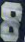
Number: 8